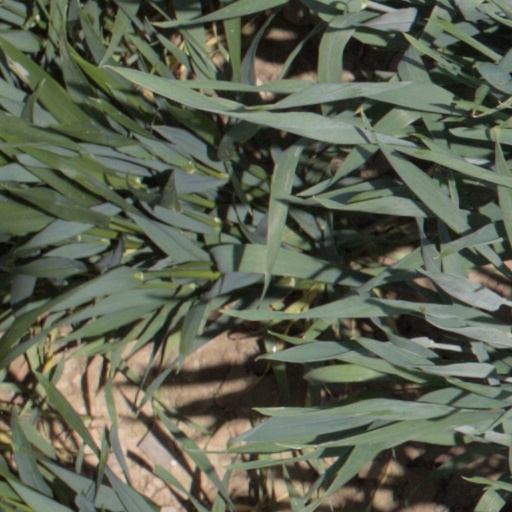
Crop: wheat